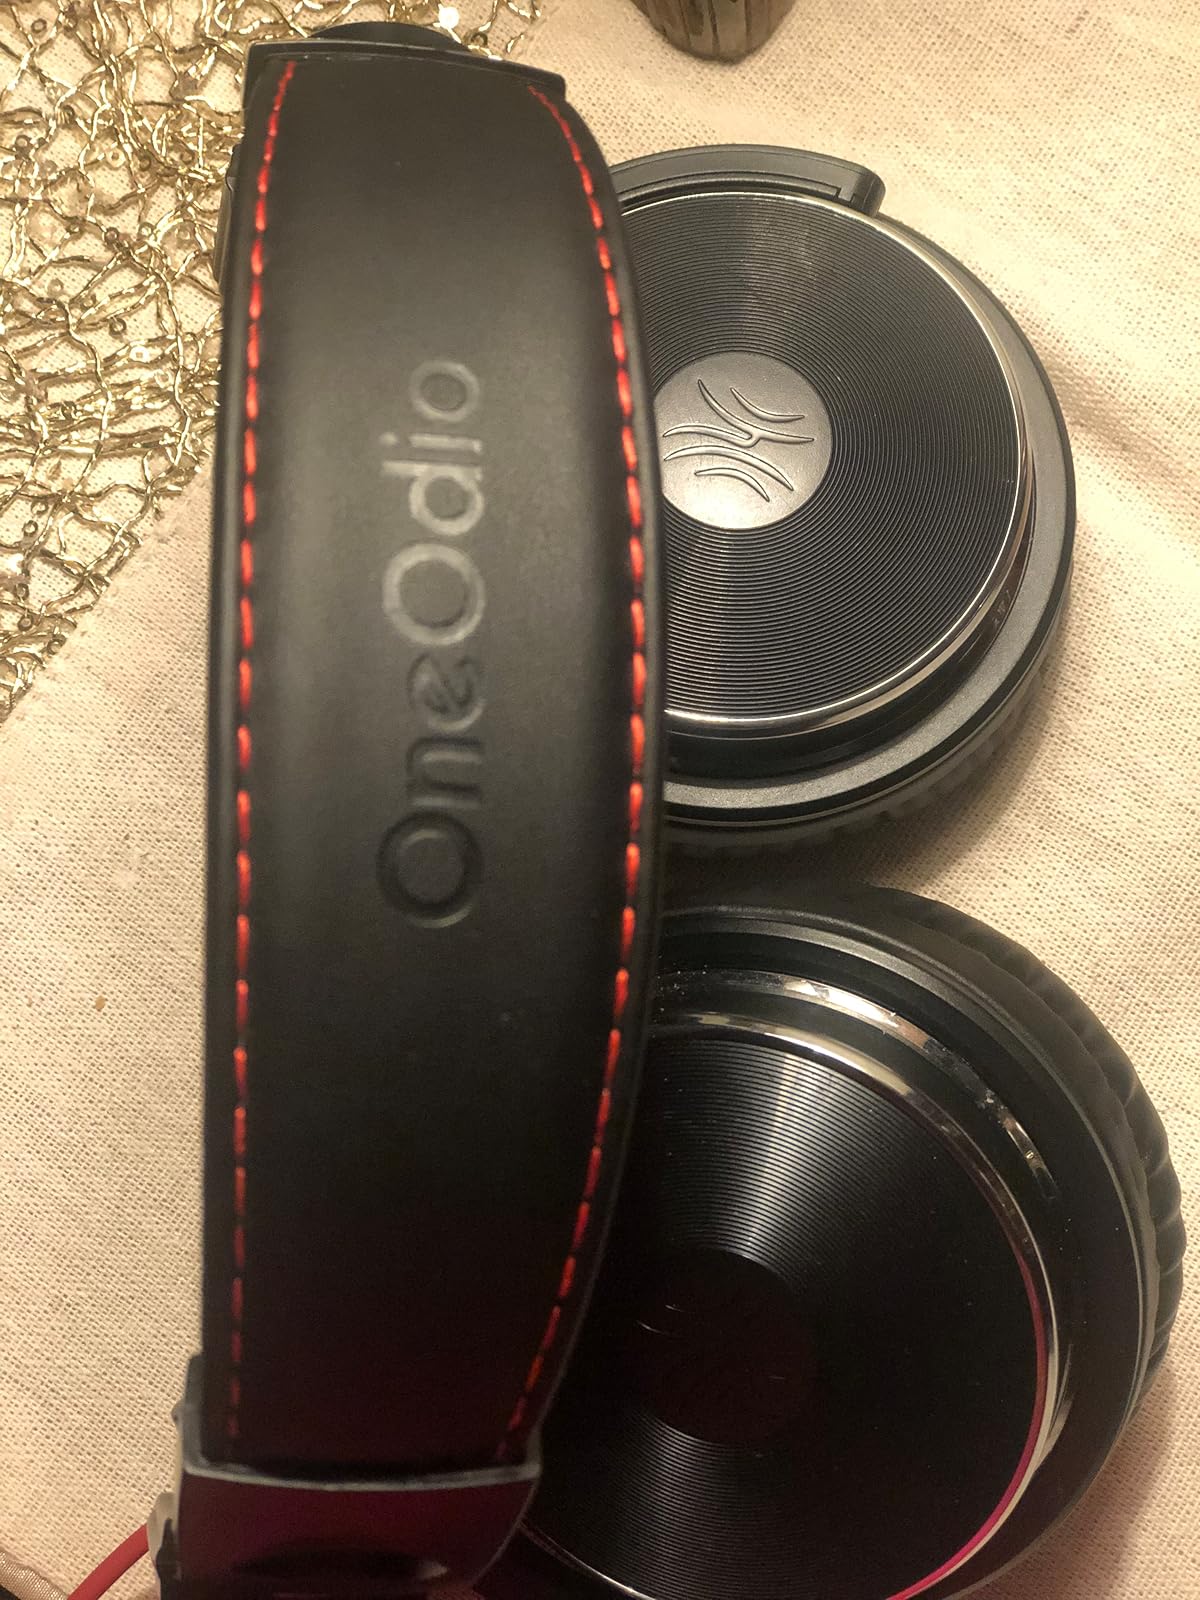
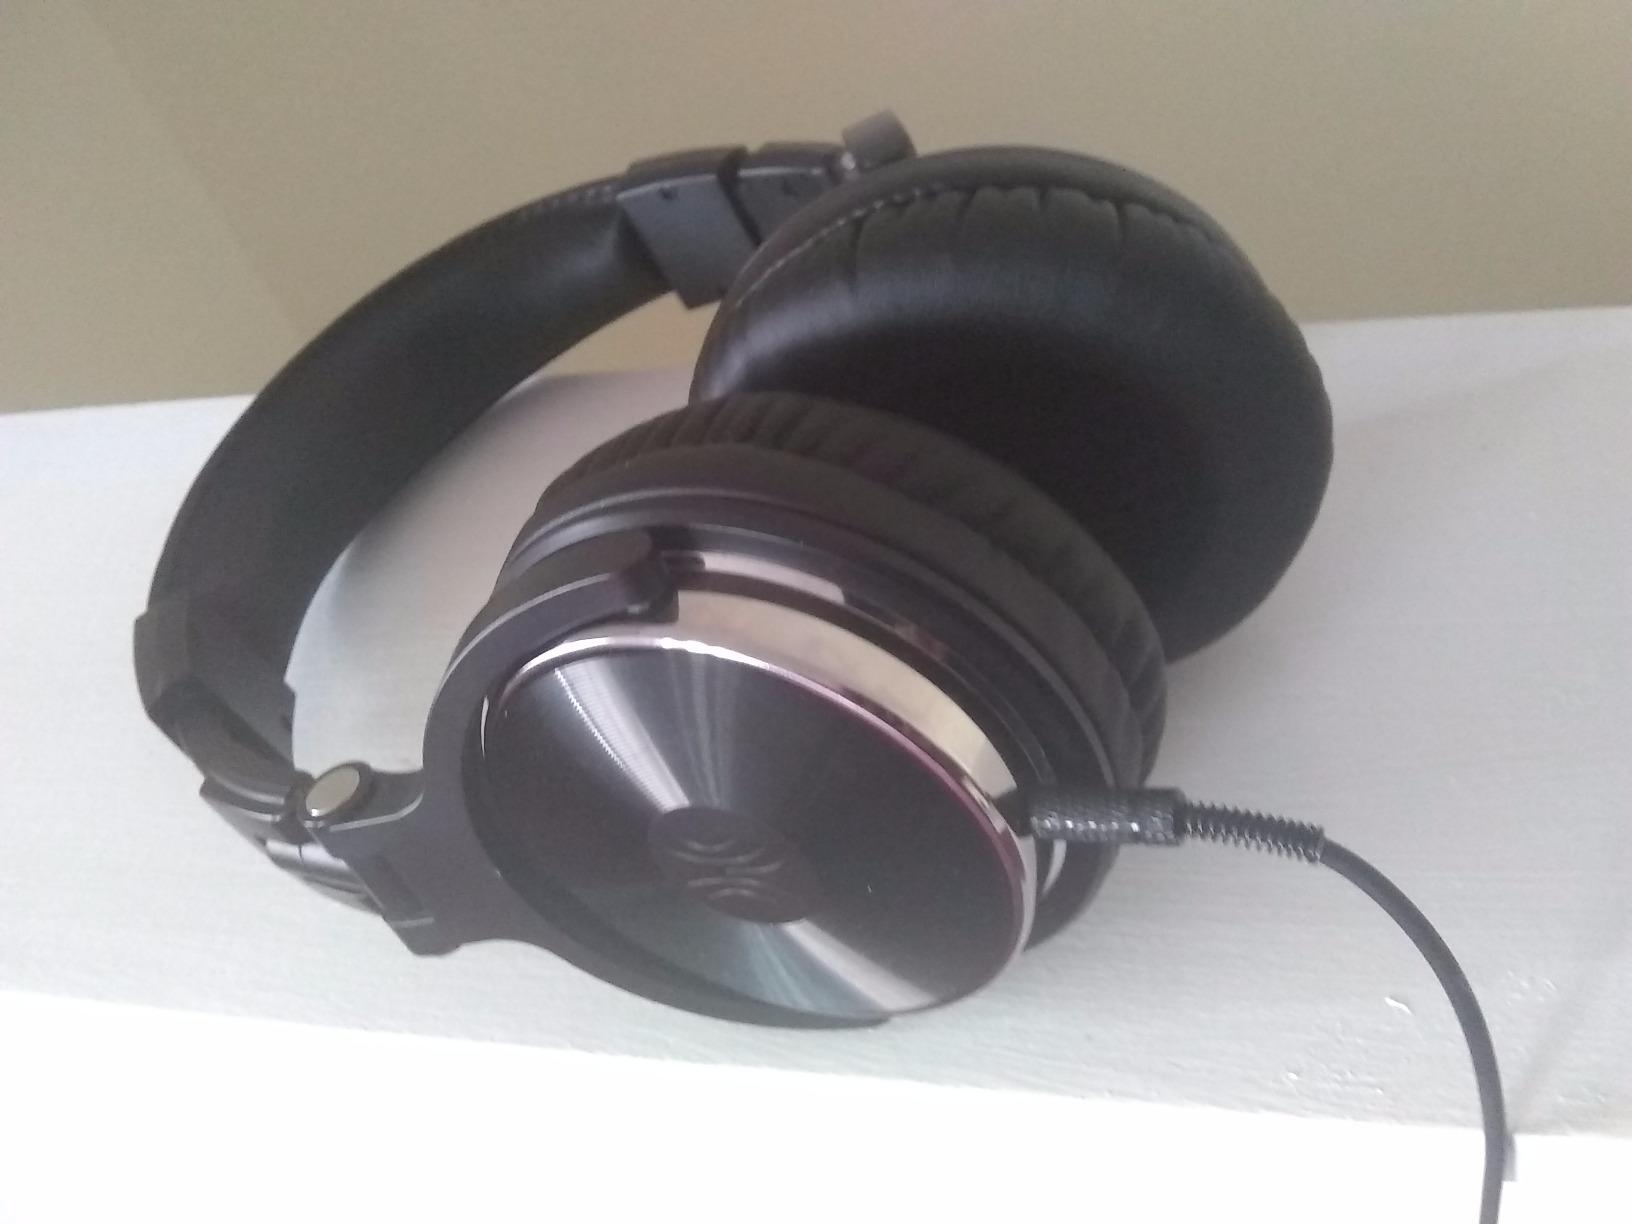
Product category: headphones
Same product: yes